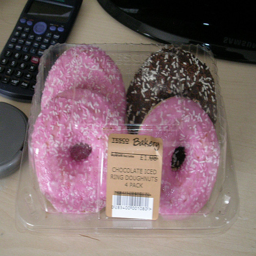
A plastic box on a desk holds coconut sprinkled donuts.
Three pink donuts and a brown donut in a plastic package.
There are four donuts in a plastic bakery container.
A plastic container filled with pink  and chocolate sprinkled donuts.
Prepacked container of four donuts sitting on a desk.